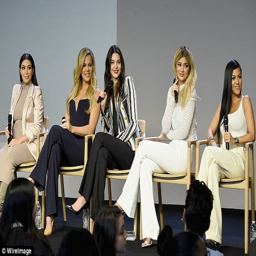
in the spotlight : the siblings united on monday to attend the event at the store